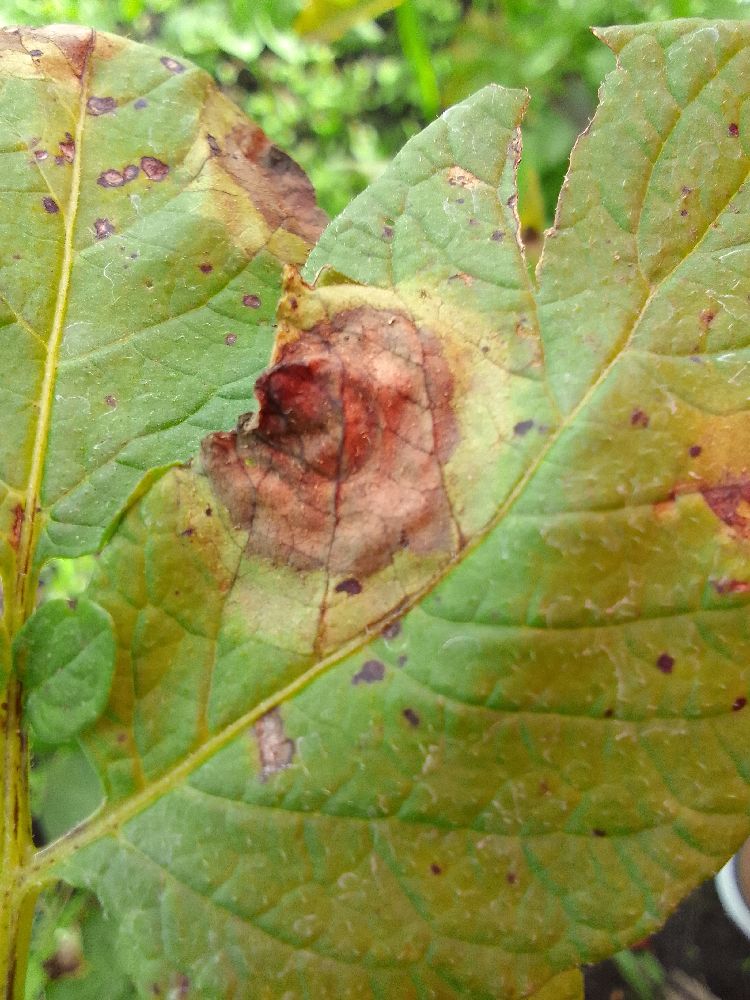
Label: Late blight